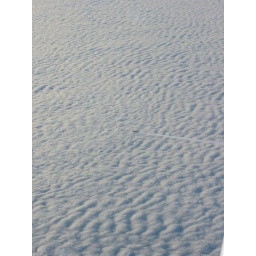
Clouds over Deutschland with an airplane flying above them.